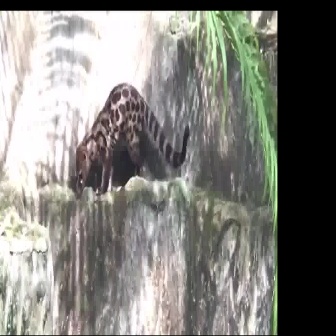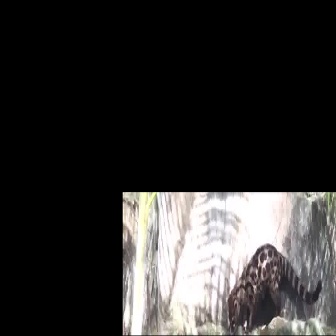
  Please identify the target specified by the bounding box [74,81,189,196] in the first image and locate it in the second image. Return the coordinates in [x_min,y_min,x_max,y_max] format.
Answer: [227,241,321,336]